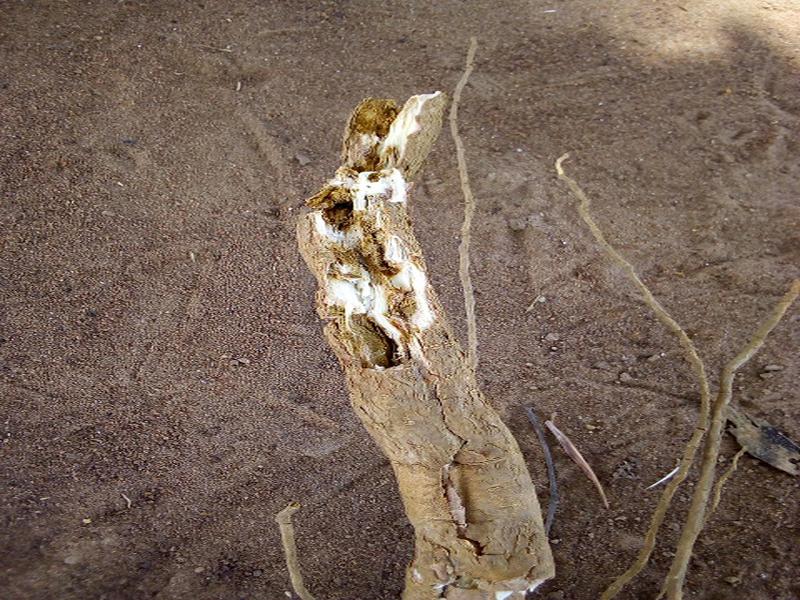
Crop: cassava
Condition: brown_streak_disease